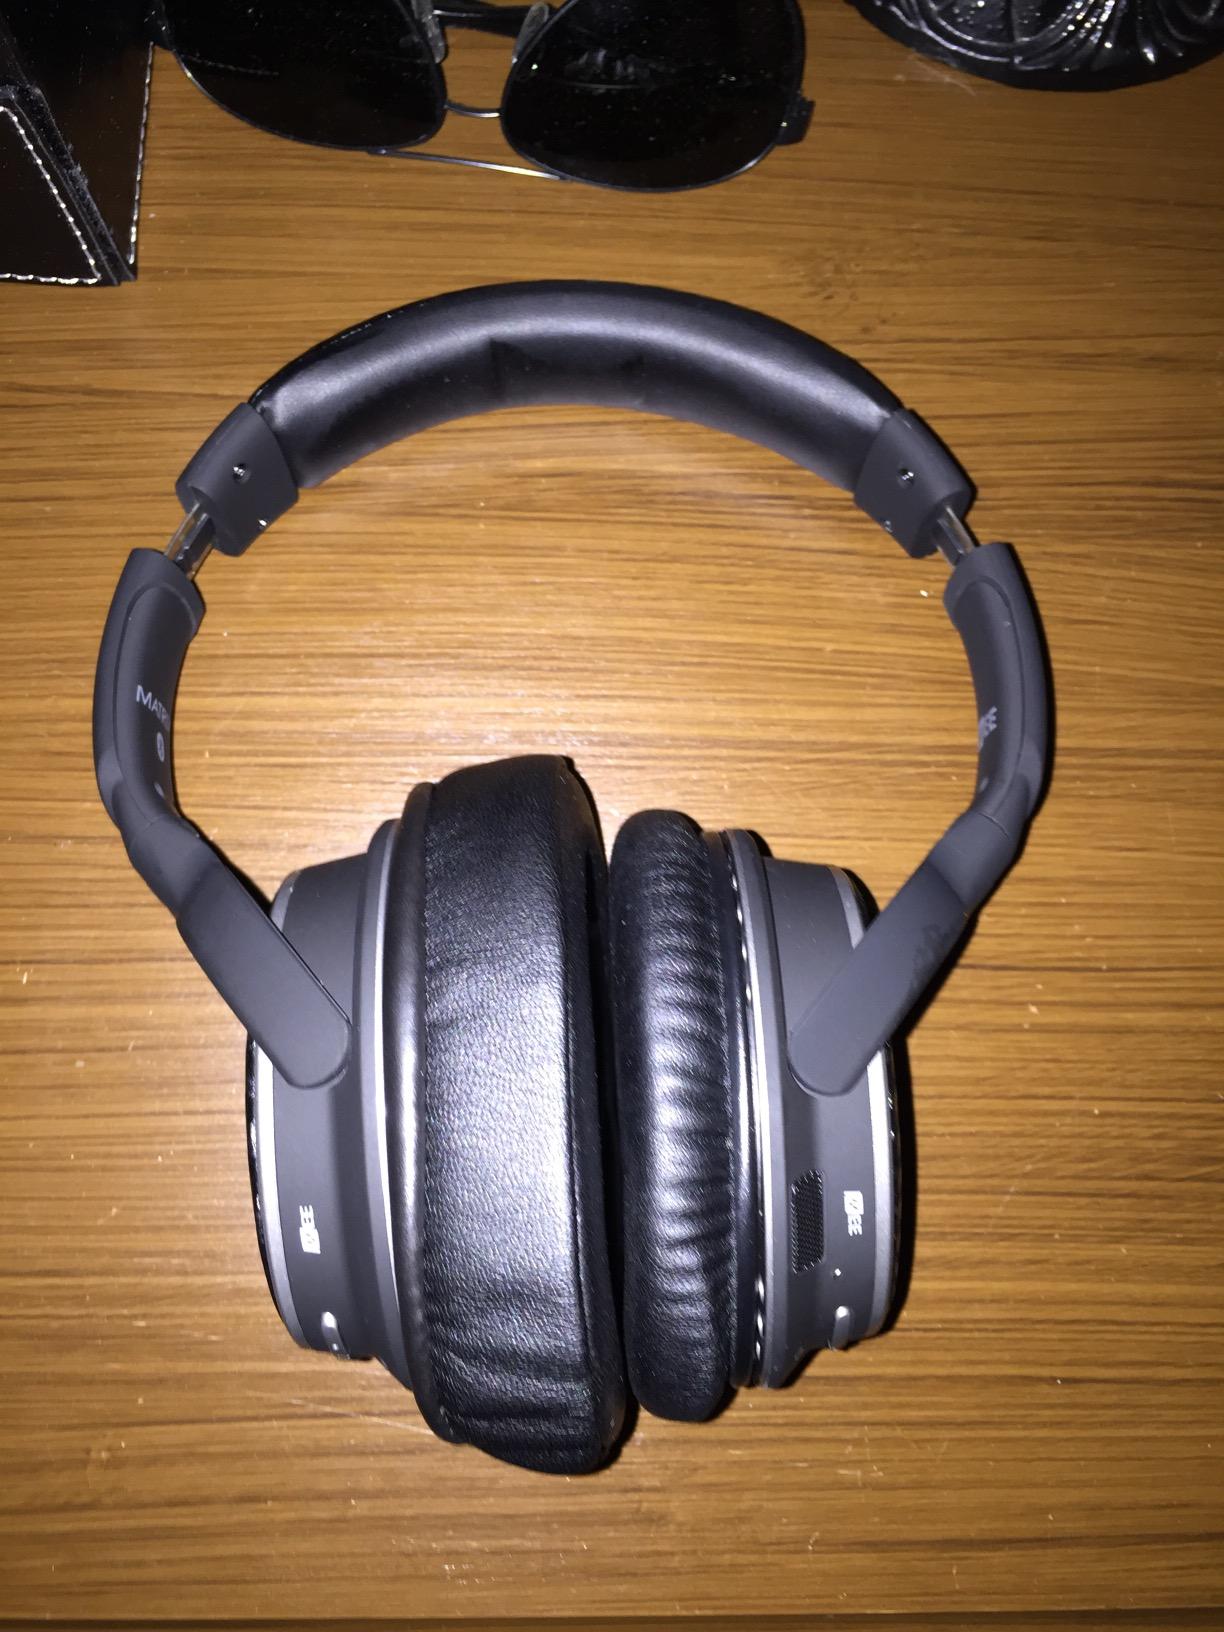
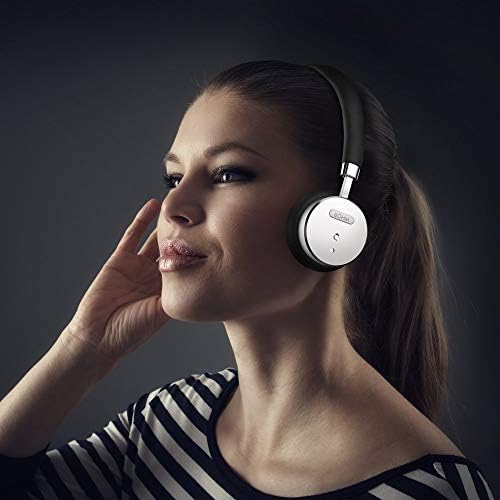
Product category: headphones
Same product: no